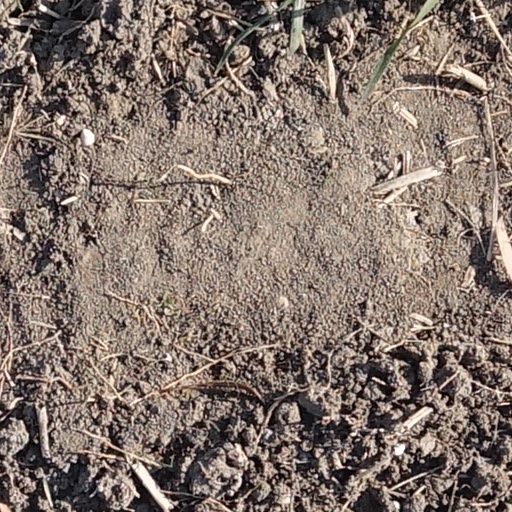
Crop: wheat